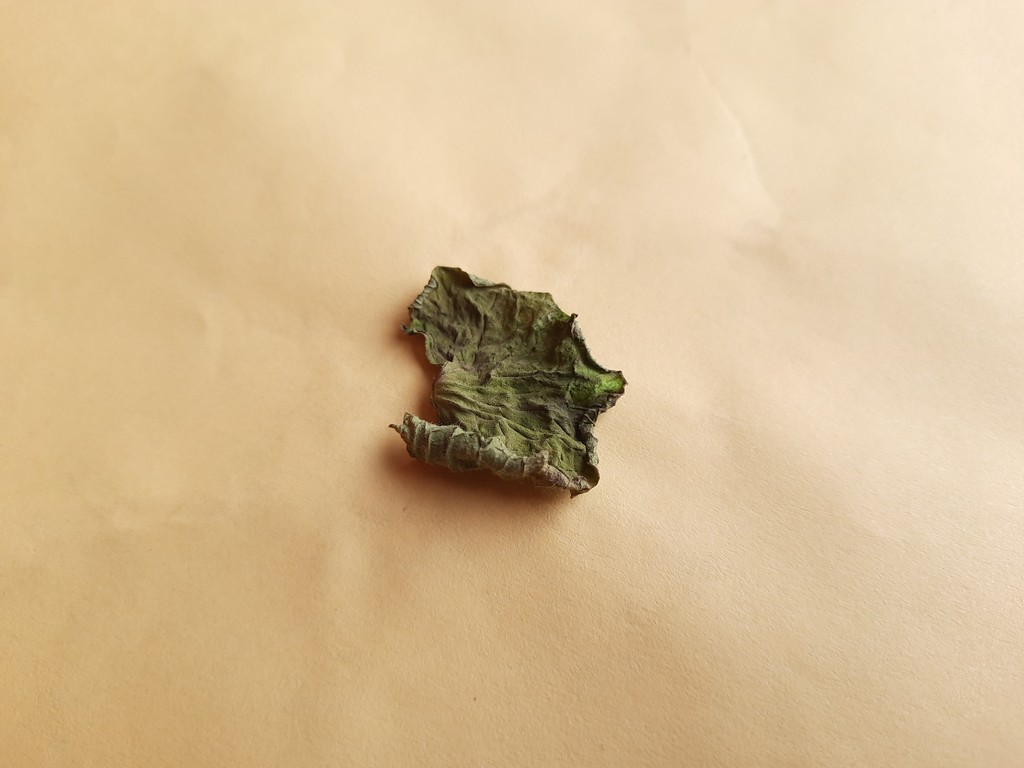
Label: Dried